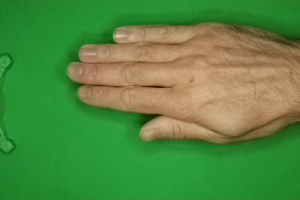
Label: paper